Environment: real
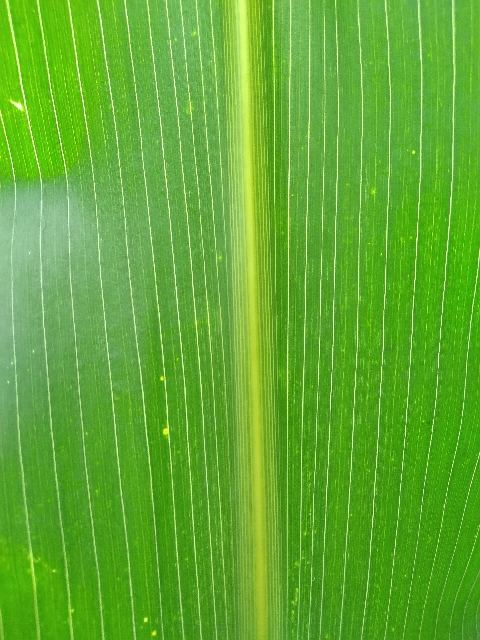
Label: healthy